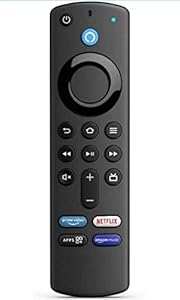
Remote Control Compatible for Amazon Fire Tv Stick Remote Control [ 3rd Gen ](Not Compatible for Fire TV Edition Smart TV) from basesailor
Category: Electronics
Price: 1499 (list price: 3999)
Rating: 3.7 (37 ratings)
About this product: Compatible with Fire TV Stick Lite, Compatible with Fire TV Stick (2nd Gen and later),Compatible with Fire TV Stick 4K,Compatible with Fire TV Cube (1st Gen and later), and Compatible with Amazon Fire TV (3rd Gen, Pendant Design).|Control your compatible TV, Compatible with soundbar, and receiver with dedicated power, volume, and mute buttons.|Not compatible with Fire TV Stick (1st Gen), or Fire TV Edition smart TVs.|Just press and ask Alexa to easily find, launch, and control content.|Get to your favorite content quickly with preset app buttons for Prime Video, Netflix and Amazon Music.